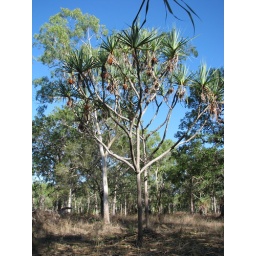
Mature tree beside the access road to Mareeba Wetlands.